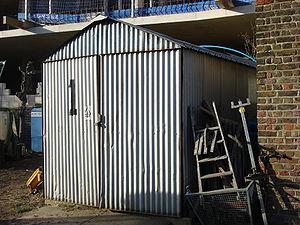
Une baraque est une construction provisoire, généralement en planches.